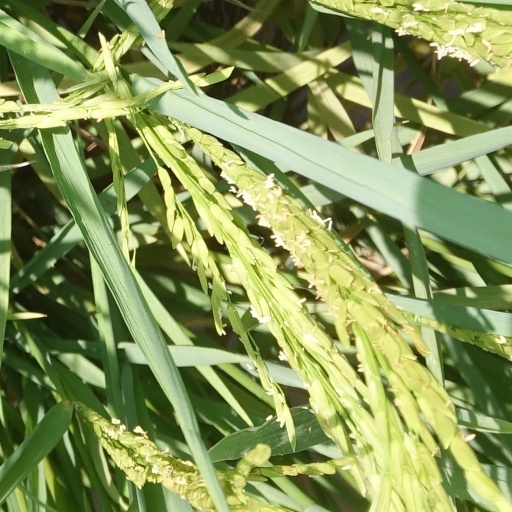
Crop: rice